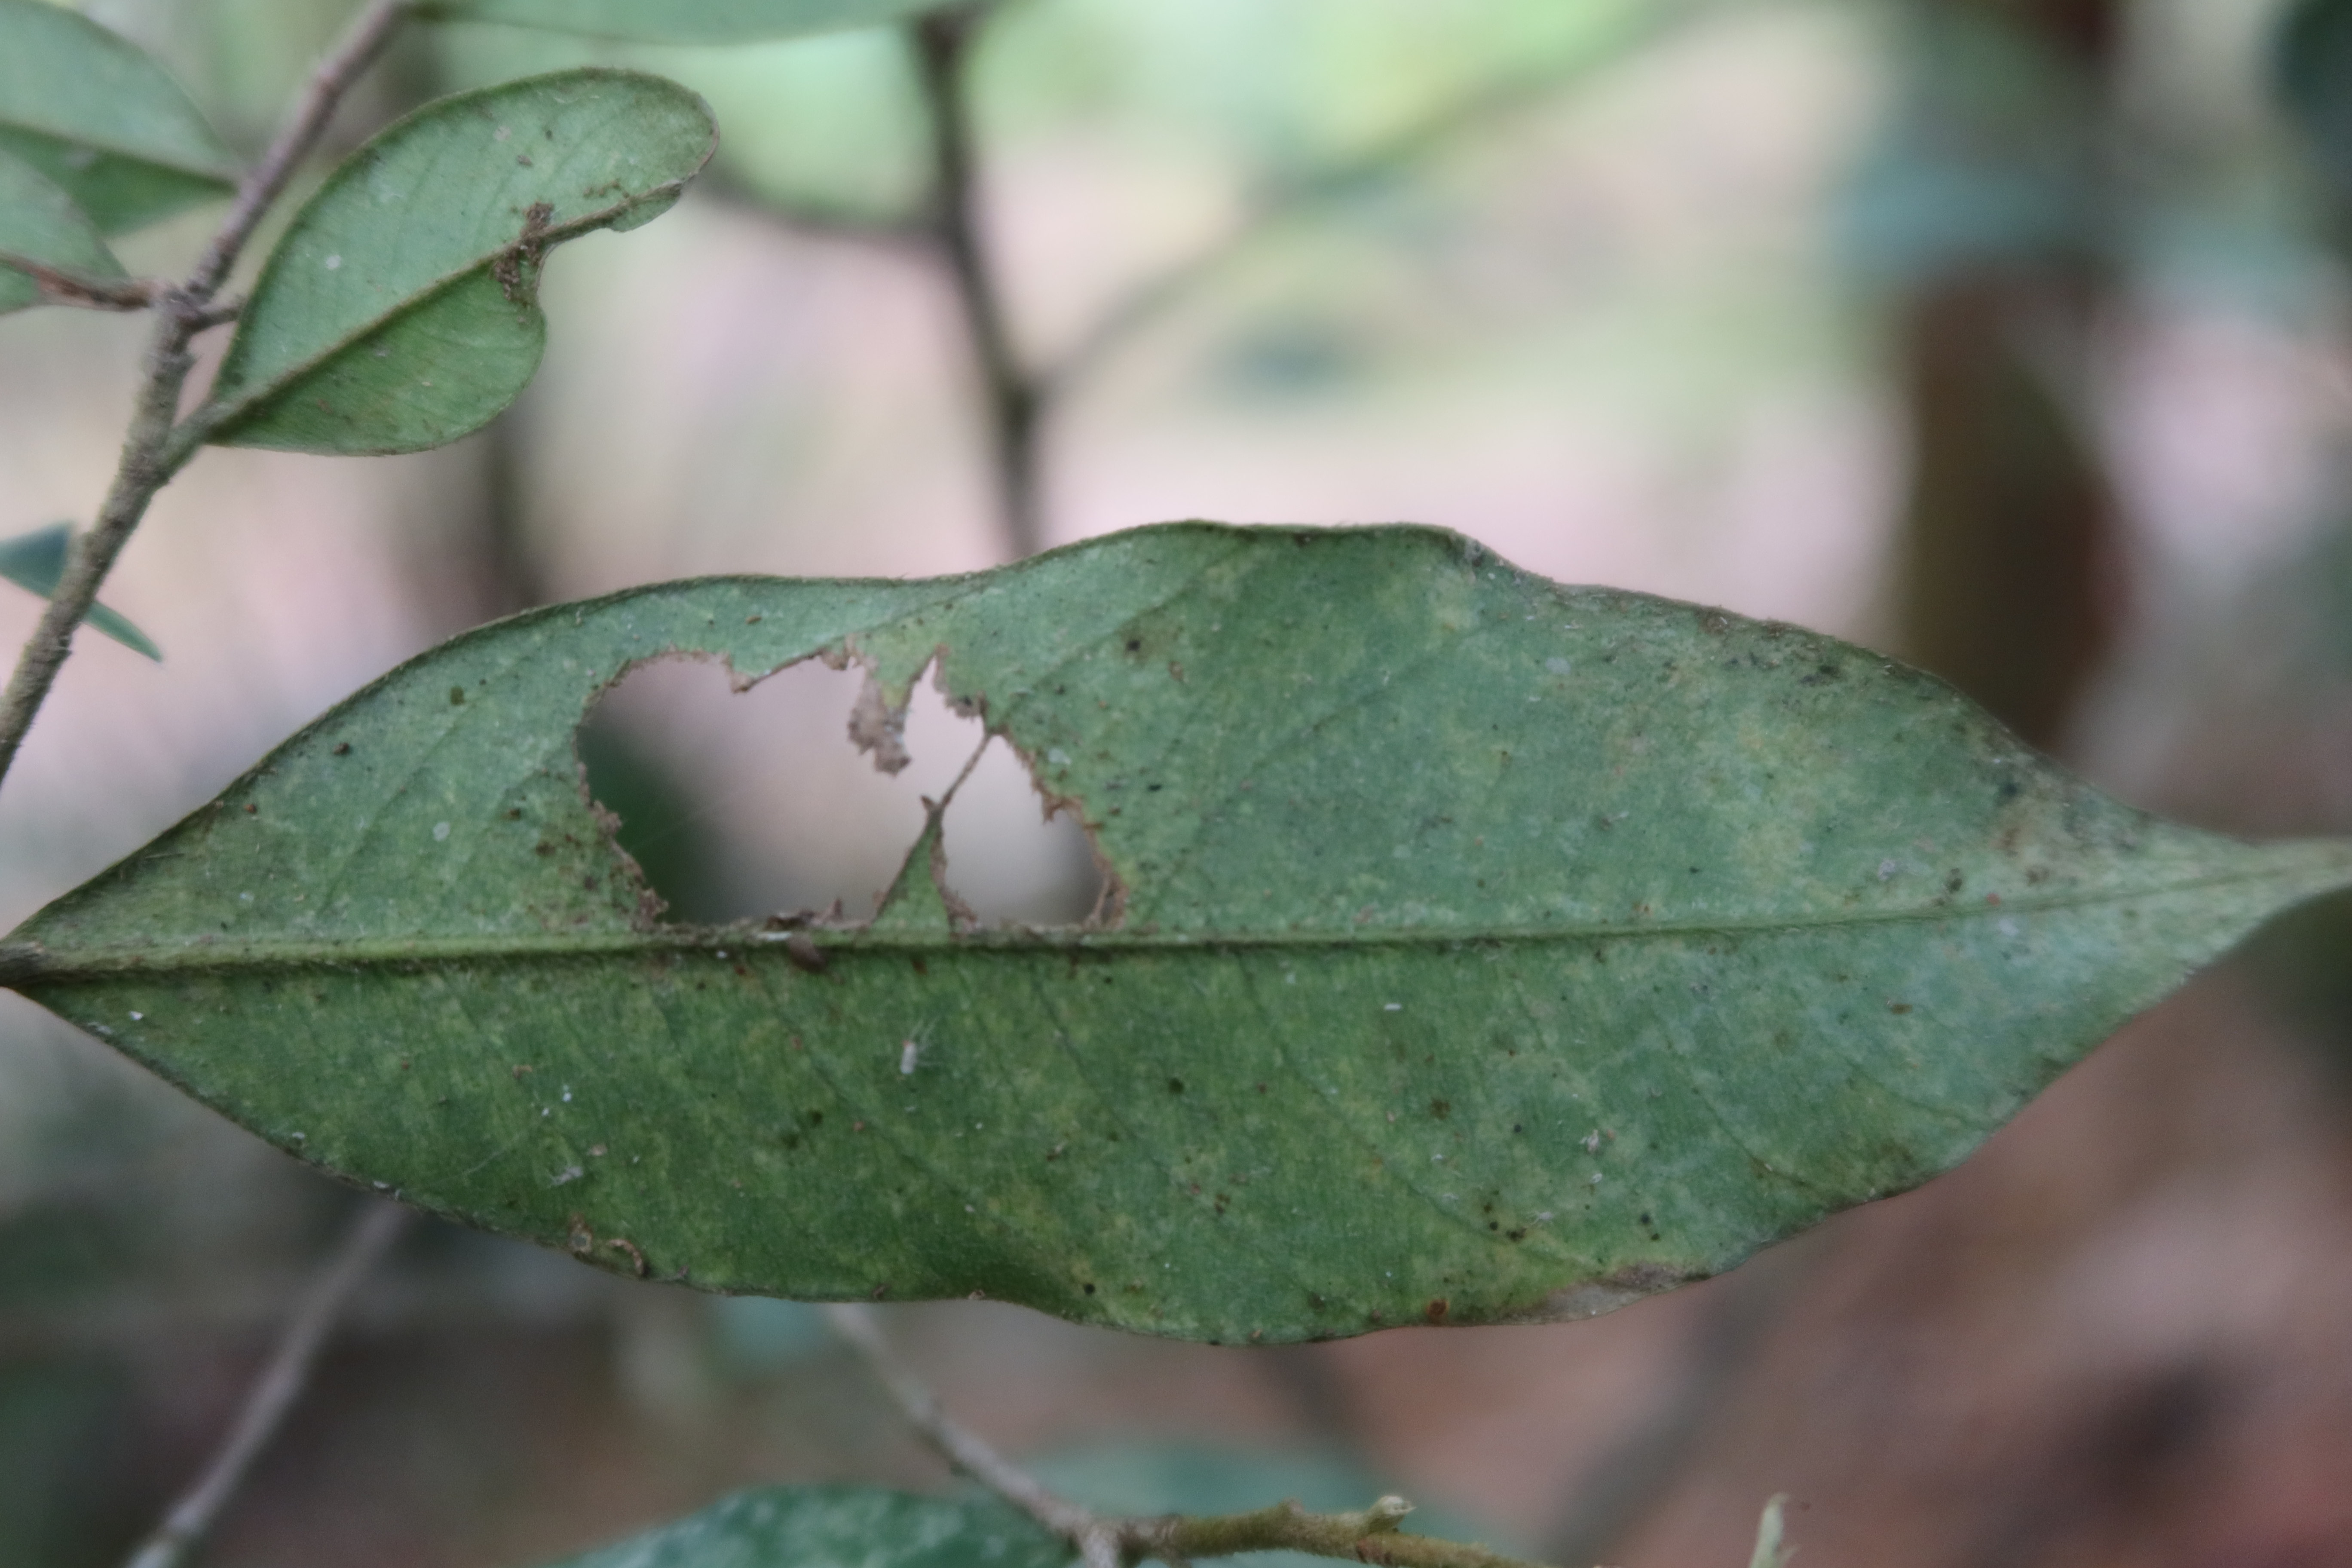
Label: Translucent lesion